Climate change in Arizona

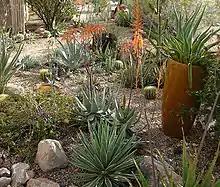
Drought-tolerant landscaping, Scottsdale

By 2040 to 2060, six of Arizona`s 15 counties--Mojave, Yuma, Maricopa, Pinal, Graham, and Cochise--may become uninhabitable for humans, because of accelerating climate change. This was the cautionary warning made by a December 2020 study released by ProPublica and Rhodium Group.